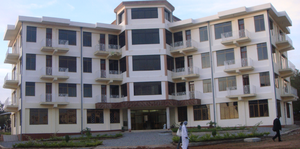
Mwanza est une ville portuaire de Tanzanie et la capitale de la région de Mwanza. Elle est située sur les bords sud du lac Victoria, dans le nord du pays. Sa population s'élevait à 385 810 habitants selon le recensement de 2002, ce qui en fait la deuxième ville de Tanzanie après Dar es Salaam.